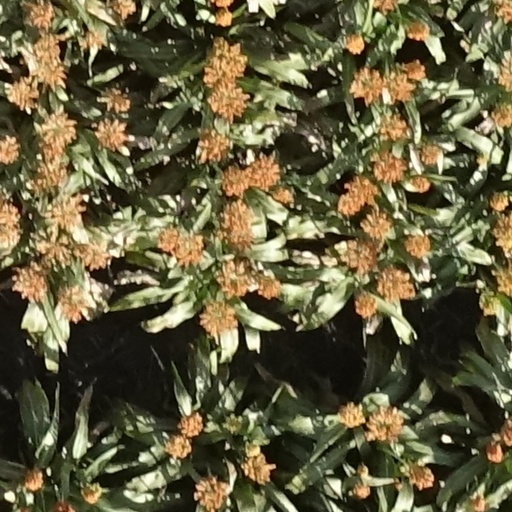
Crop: sorghum